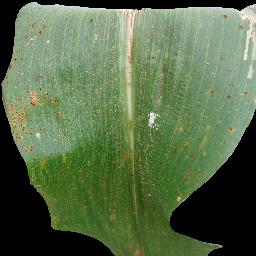
Label: Corn___Common_rust